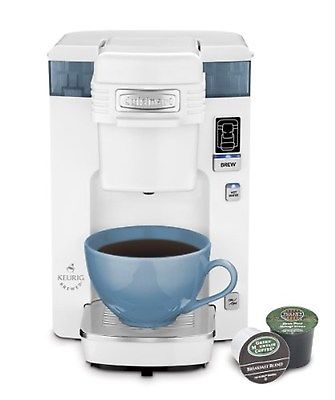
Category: coffee maker